Green Bus Lines

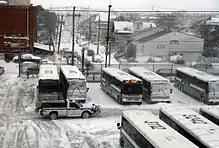
Some MCI buses at Far Rockaway Depot

Green Lines' second southeast Queens garage was located in Jamaica at 147th Avenue and Rockaway Boulevard (165-25 147th Avenue) near JFK Airport. The depot was built from 1951 to 1952 at the cost of $500,000. It was the primary storage and maintenance facility for the company. It is now the John F. Kennedy Depot (or JFK Depot) of MTA Bus.